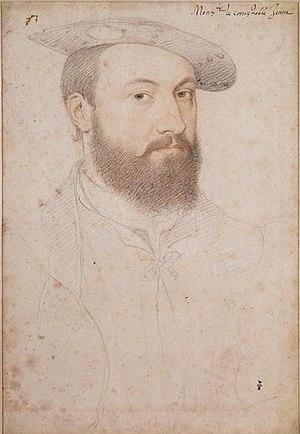
Jean Clouet le jeune est un peintre portraitiste originaire des Pays-Bas bourguignons du XVIᵉ siècle.
La bataille de la Bicoque, du nom d'un lieu-dit appelé Bicocca à 5 km au nord du centre de Milan, est une bataille où s'affrontent les armées de François Iᵉʳ, parti à la reconquête du Milanais, et celles de Charles Quint. Un corps expéditionnaire franco-vénitien commandé par le vicomte de Lautrec, Odet de Foix, est tenu en échec par les armées des Impériaux et des États pontificaux commandées par Prospero Colonna. Lautrec, ayant perdu une grande partie de son infanterie, est contraint de se replier en Lombardie, laissant les Impériaux maîtres du duché de Milan.
La Renaissance française est un mouvement artistique et culturel situé en France entre le milieu du XVᵉ siècle et le début du XVIIᵉ siècle. Étape de l'époque moderne, la Renaissance apparaît en France après le début du mouvement en Italie et sa propagation dans d'autres pays européens.
Anne est un nom propre d'origine hébraïque, surtout utilisé comme prénom.
Antoine Héroët, ou Herouet, né vers 1492 et mort vers 1567, est un poète et un ecclésiastique français.
Le musée Condé est un musée français localisé dans le château de Chantilly, situé à Chantilly, dans la région des Hauts-de-France, à 40 km au nord de Paris.
Gaspard de Coligny est un noble et amiral français, né le 16 février 1519 à Châtillon-sur-Loing et mort le 24 août 1572 à Paris, assassiné lors du massacre de la Saint-Barthélemy. Comte de Coligny, baron de Beaupont et Beauvoir, Montjuif, Roissiat, Chevignat et autres lieux, seigneur de Châtillon, amiral de France, il est l'un des membres les plus connus de la maison de Coligny éteinte en 1694.